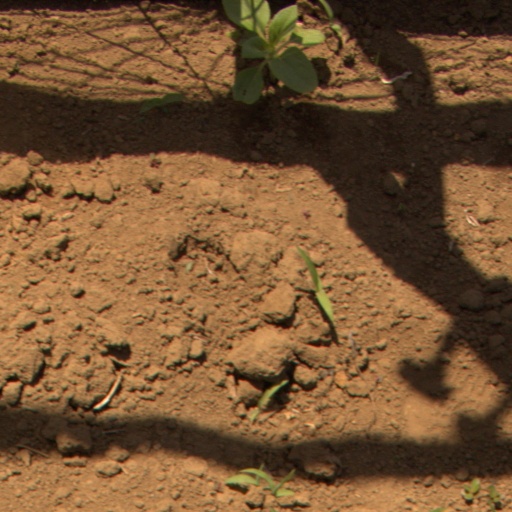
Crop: Jerusalem artichoke